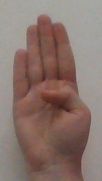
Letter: kaaf